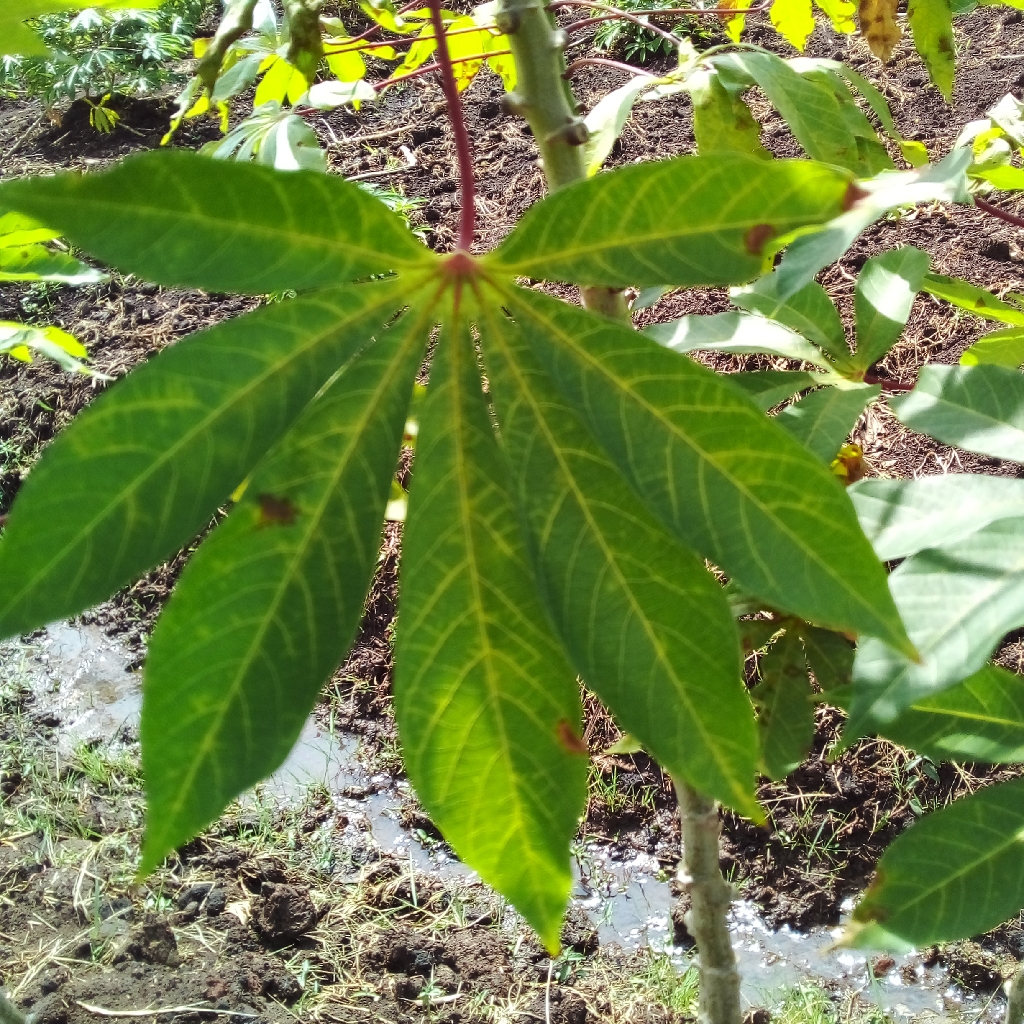
Label: cassava brown streak disease (cbsd)